C20orf27

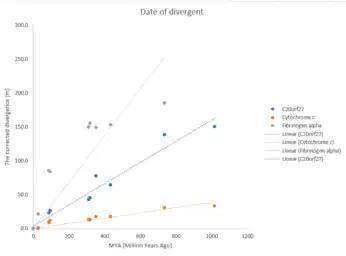
Graph showing gene C20orf27 rate of divergence compared to cytochrome c and fibrinogen alpha.

The formation of three stem loops is conserved in different predicted models. The three stem loops start from the 5' end of C20orf27 mRNA base 1 to base 27, base 56 to base 74, and base 116 to base 130.